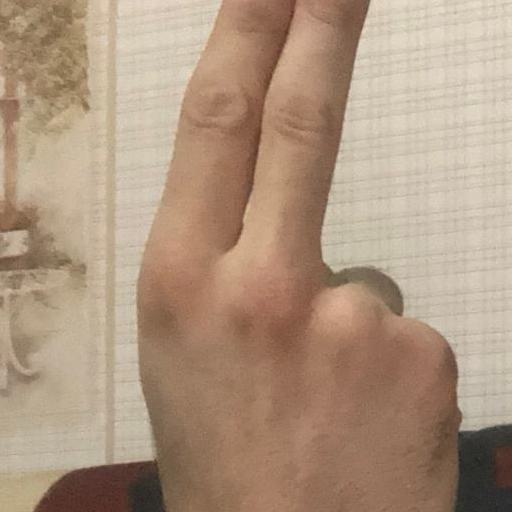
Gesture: two_up_inverted